Immunoglobulin A

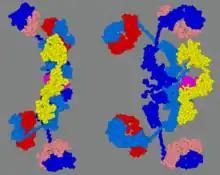
Two views, one rotated 90 degrees with respect to the other, of the amino acid chains comprising secretory IgA1. Colors are: H-chains (blue and light blue), L-chains (red and light red), J-chain (magenta) and the secretory component (yellow). Coordinates of each backbone carbon atom were derived <a href="http%3A//www.rcsb.org/pdb/explore/explore.do%3FstructureId%3D3chn">PDB entry 3CHN

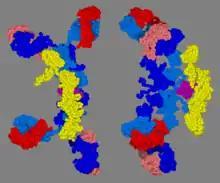
Two views, one rotated 90 degrees with respect to the other, of the amino acid chains comprising secretory IgA2. Colors are: H-chains (blue and light blue), L-chains (red and light red), J-chain (magenta) and the secretory component (yellow). Coordinates of each backbone carbon atom were derived <a href="http%3A//www.rcsb.org/pdb/explore.do%3FstructureId%3D3cm9">PDB entry 3cm9

Immunoglobulin A (IgA, also referred to as sIgA in its secretory form) is an antibody that plays a role in the immune function of mucous membranes. The amount of IgA produced in association with mucosal membranes is greater than all other types of antibody combined. In absolute terms, between three and five grams are secreted into the intestinal lumen each day. This represents up to 15% of total immunoglobulins produced throughout the body.